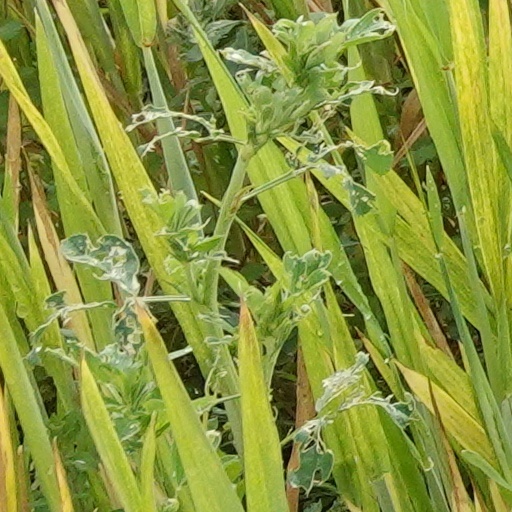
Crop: wheat